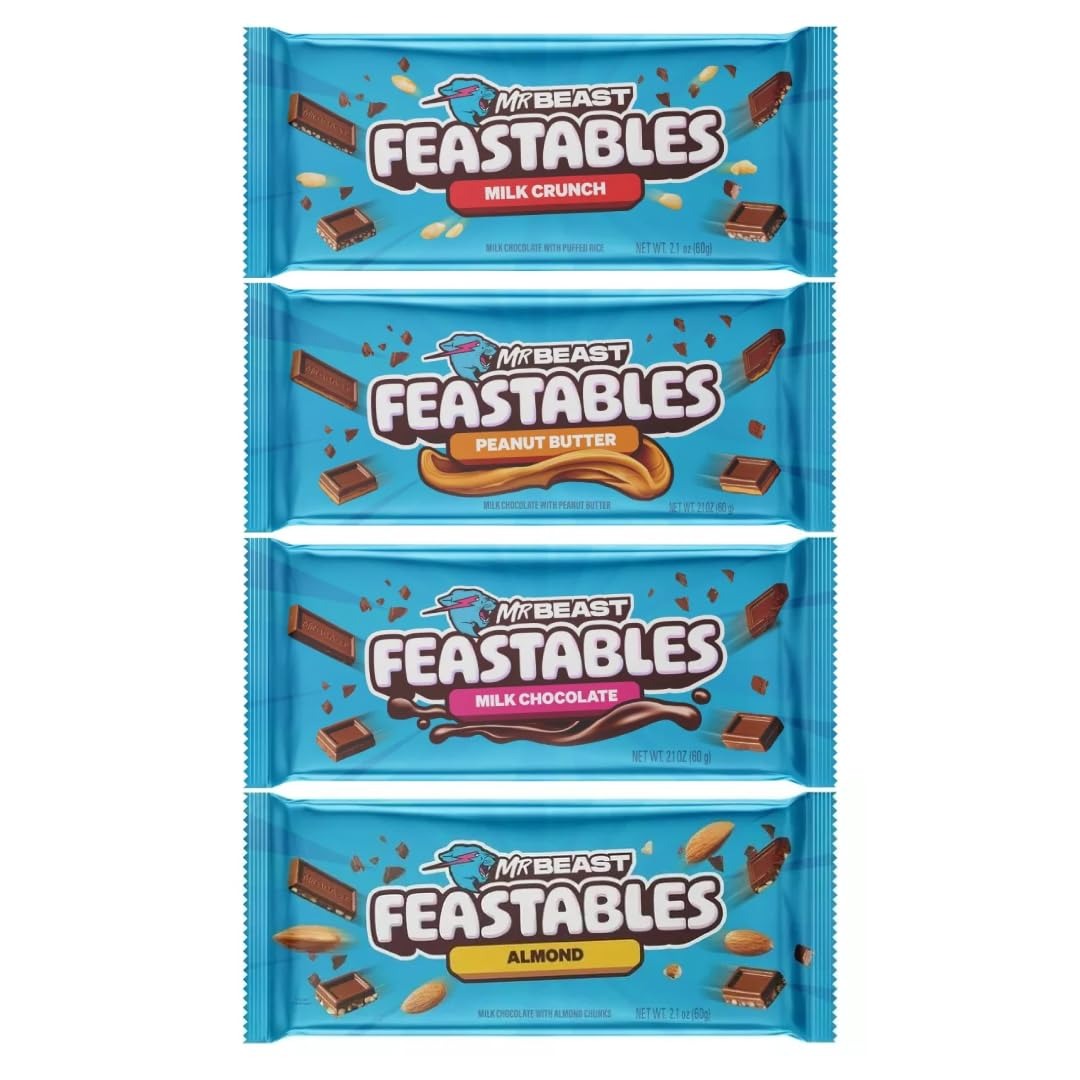
Item Name: Feastables Beast Bar Milk Chocolate Sampler Pack - Milk Chocolate, Peanut Butter, Milk Crunch and Almond Beast Bars [4 - Pack] 2.1 oz (60g) Bars
Bullet Point 1: Variety Pack: Enjoy 4 king-size chocolate bars in assorted flavors from the World's Best Chocolate brand.
Bullet Point 2: Iconic Branding: Featuring the iconic 'Feastables' branding by YouTuber MrBeast, these chocolate bars are a must-have for fans.
Bullet Point 3: Premium Ingredients: Made with high-quality milk chocolate for a rich, indulgent taste.
Bullet Point 4: Convenient Sampling: The sampler pack allows you to try different flavors before committing to a full-size bar.
Product Description: Indulge in a delectable chocolate adventure with the Feastables MrBeast Milk Chocolate Bar Sampler Variety Pack! This irresistible collection features four king-sized chocolate bars, each boasting a unique and mouthwatering flavor. Crafted with the finest ingredients, these bars are a true celebration of the world's best chocolate. Whether you're a die-hard chocolate connoisseur or simply seeking a delightful treat, this sampler pack promises to satisfy your cravings. Savor the rich, creamy textures and let the decadent flavors dance on your taste buds. Ideal for sharing or indulging solo, this pack offers a delightful way to explore the divine world of chocolate. Treat yourself or surprise a loved one with this delightful assortment of chocolatey goodness.
Value: 8.4
Unit: Ounce

Price: 9.115